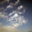
Label: cloud